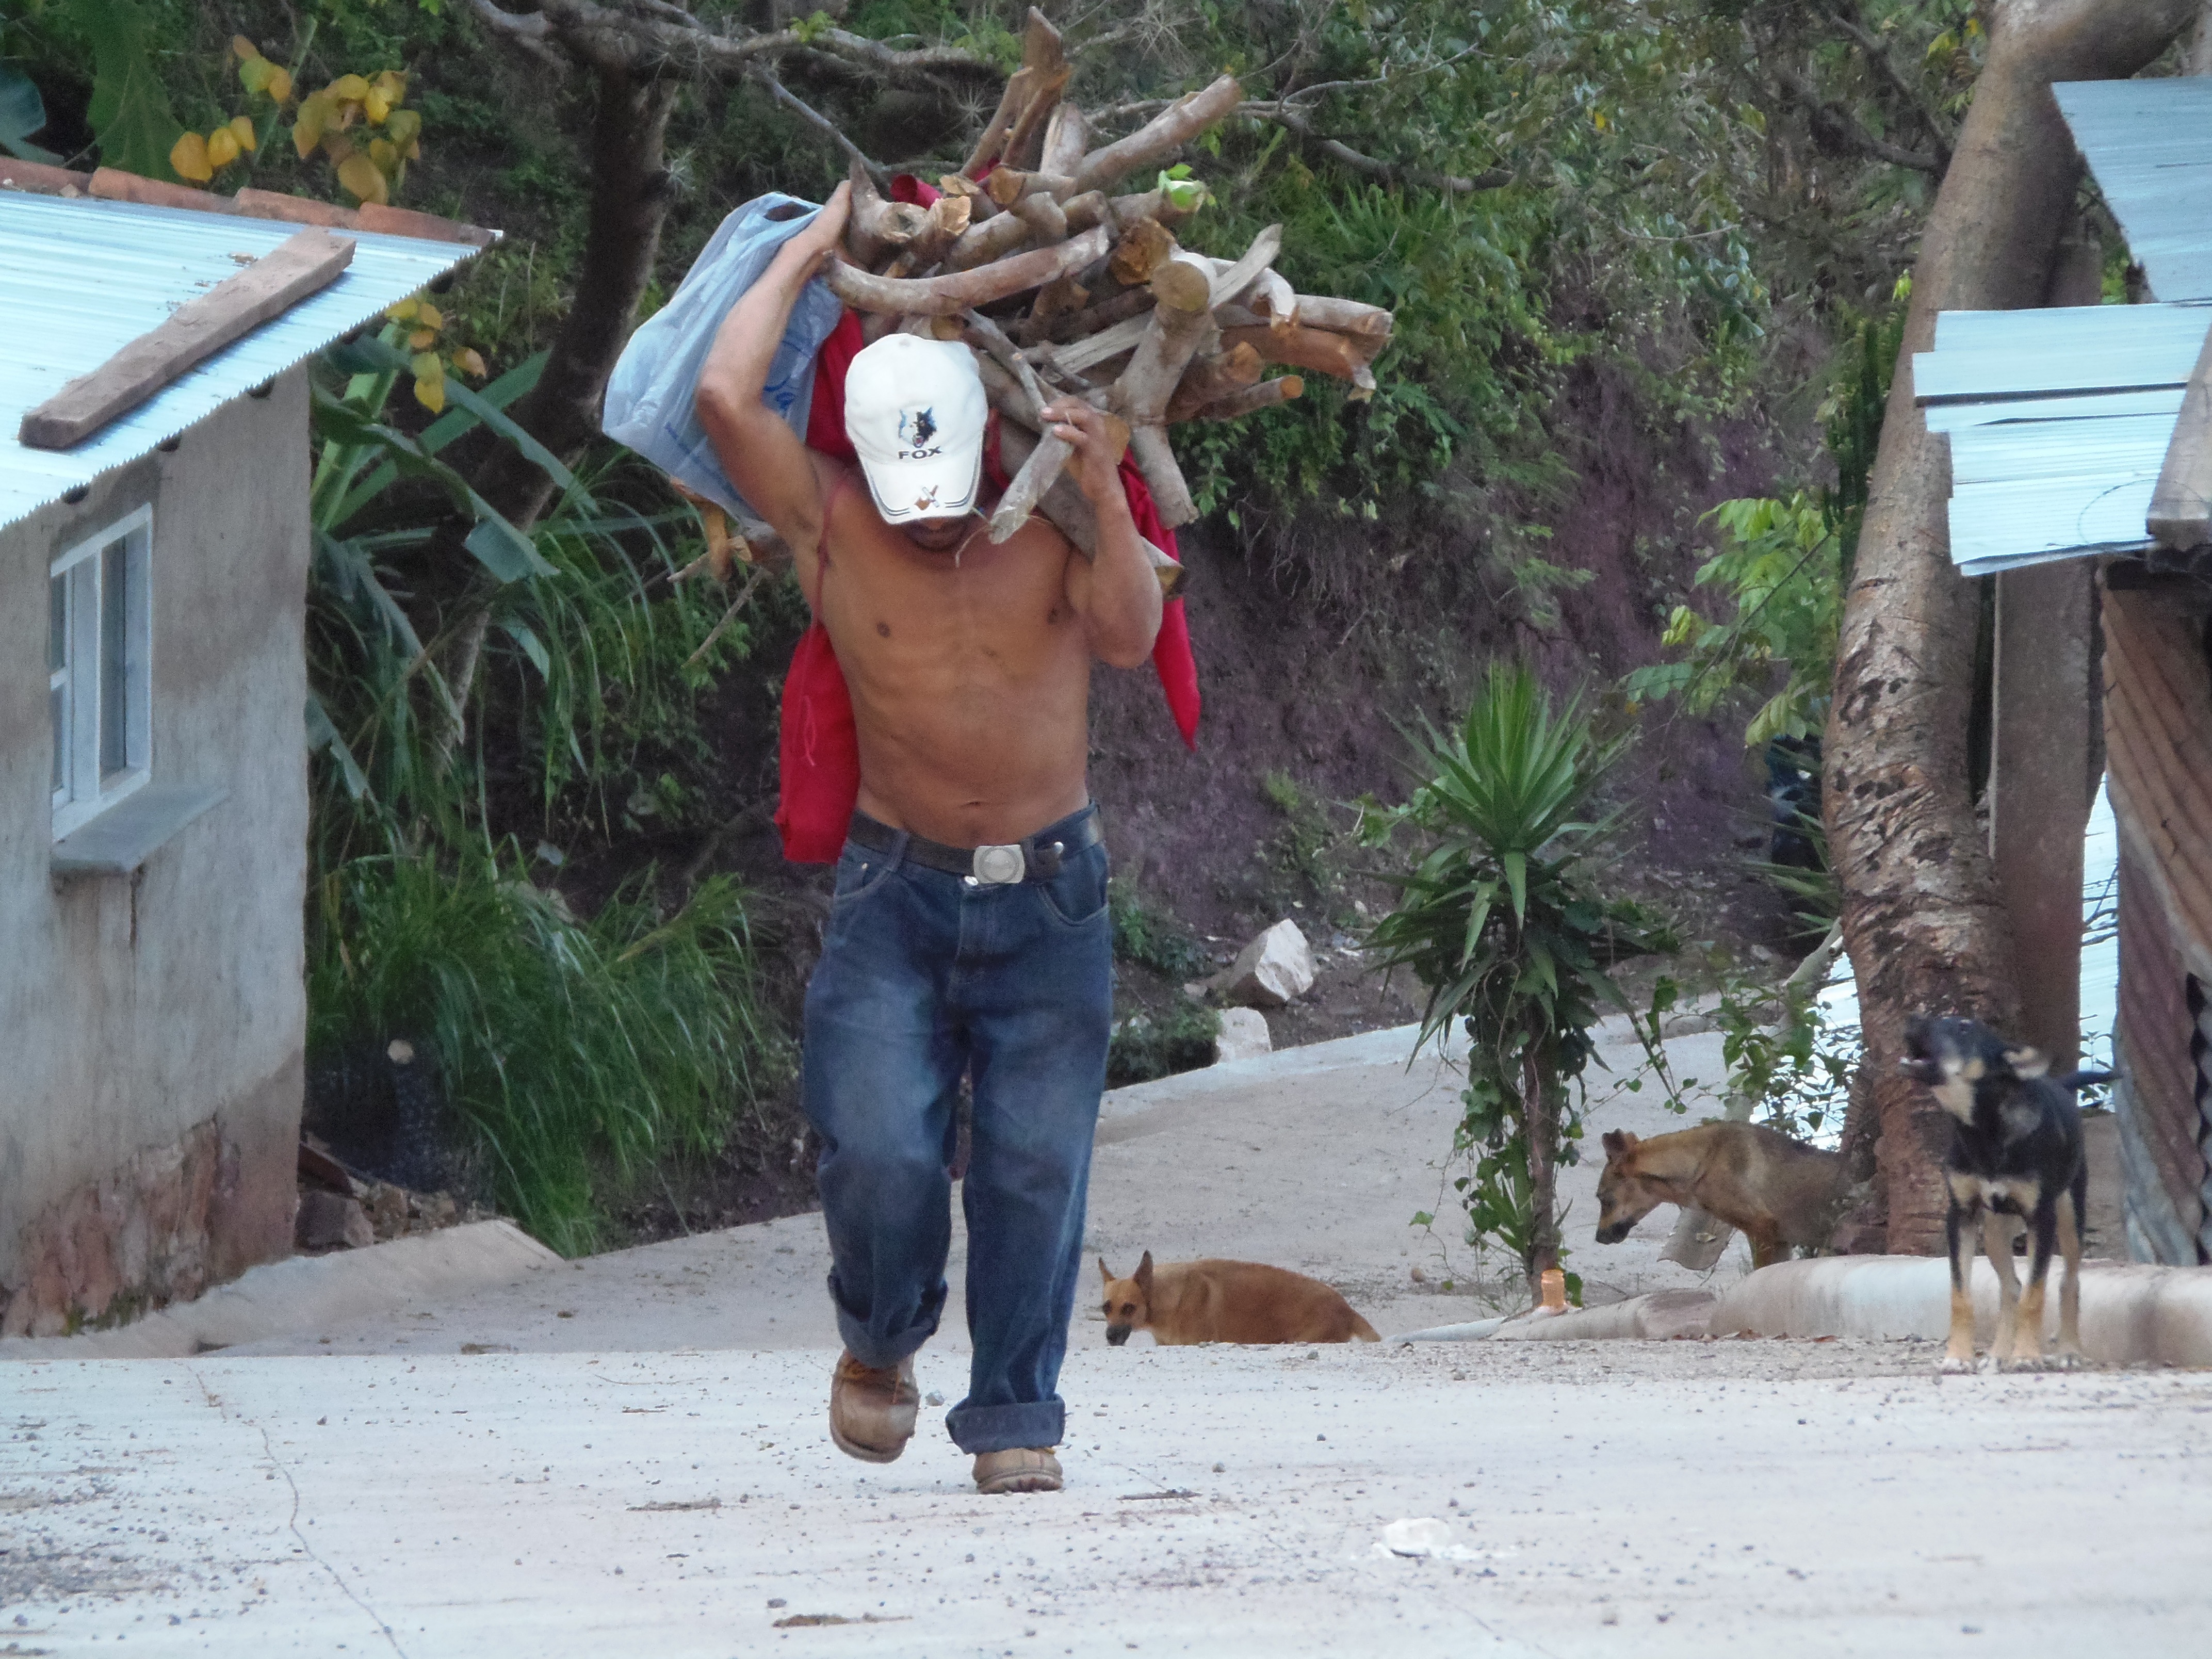
work, tree, portrait, life, worker, poverty, workers, honduras, peasant crops